Tooth decay

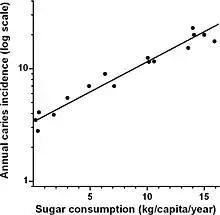
Annual caries incidence increases exponentially with annual per capita sugar consumption. Data based on 10,553 Japanese children whose individual lower first molar teeth were monitored yearly from the age of 6 to 11 years of age. Caries plotted on a logarithmic scale, so line is straight.

People who eat more free sugars get more cavities, with cavities increasing exponentially with increasing sugar intake. Populations with less sugar intake have fewer cavities. In one population, in Nigeria, where sugar consumption was about 2g/day, only two percent of the population, of any age, had had a cavity.